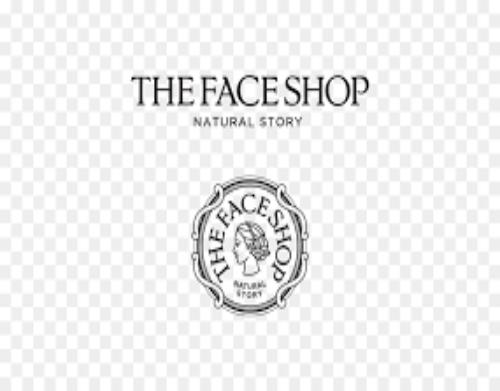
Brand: faceshop
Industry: Necessities